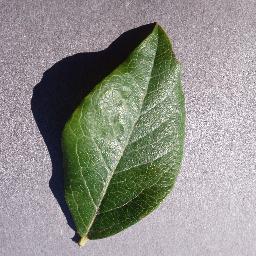
Label: Blueberry___healthy